Wansford Lock

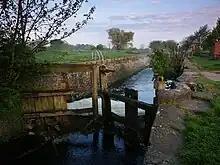
The remains of the bottom gates before restoration

Wansford Lock was built as part of the Driffield Navigation in the East Riding of Yorkshire, England. It was opened in 1770, and restored in 2009. It was designated Grade II in 1985.